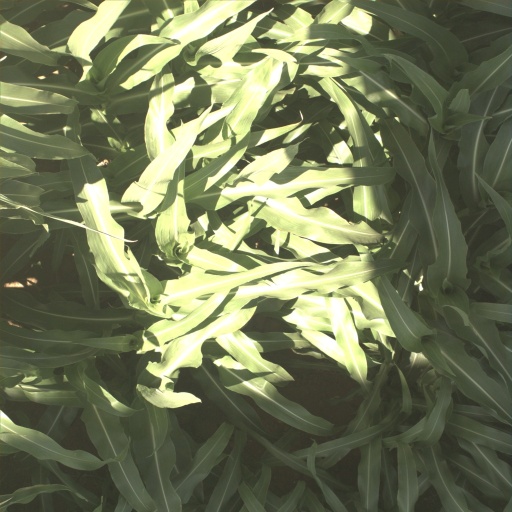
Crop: sorghum